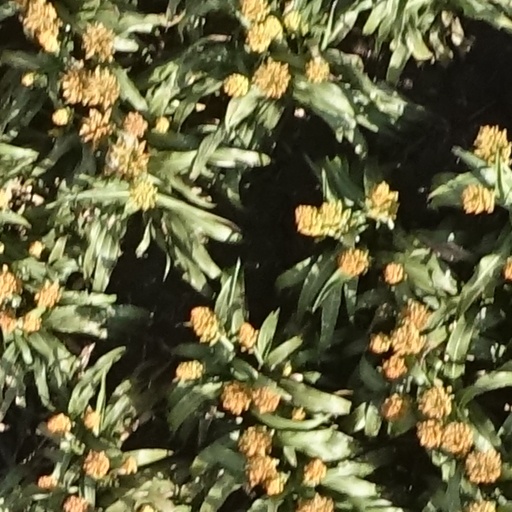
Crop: sorghum